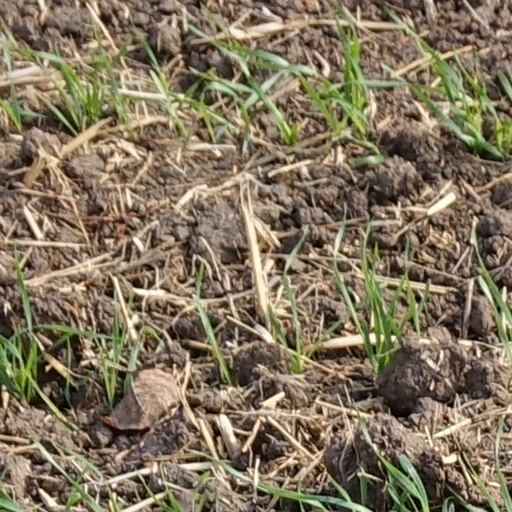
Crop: wheat